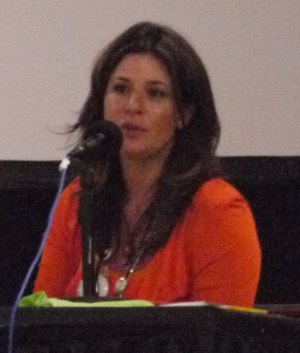
My Little Pony: Venskab er ren magi / Stemmer
Nicole Oliver
My Little Pony: er en amerikansk-canadisk-filippinsk tegnefilm bygget på legetøj fra Hasbro og er den 4. Generation af My Little Pony der har kørt på TV i 2011.